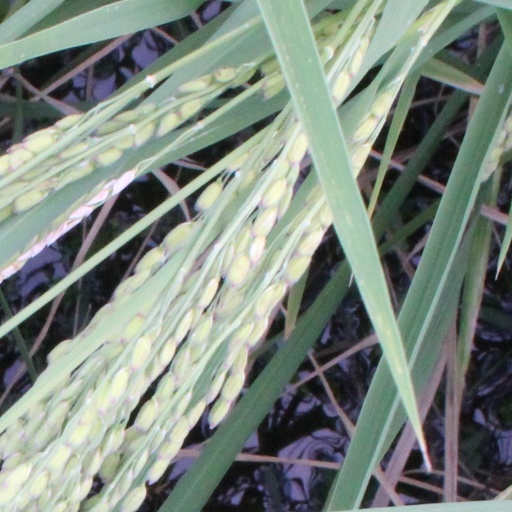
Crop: rice